18th Fighter Interceptor Squadron

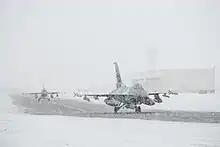
18th Aggressor Squadron F-16 Fighting Falcons taxi at Eielson Air Force Base, Alaska

As part of the change from COPE THUNDER to Red Flag-Alaska, the 18th FS was re-designated the 18th Aggressor Squadron. The squadron trains in the same manner as the aggressors at Nellis Air Force Base, learning the flying styles and abilities of foreign air forces in order to train USAF pilots against realistic opposition. Aircraft changes entail sending all 18 of its Block 40 F-16 Fighting Falcons to Kunsan Air Base, Korea, and receiving 18 Block 30 F-16s from Kunsan.